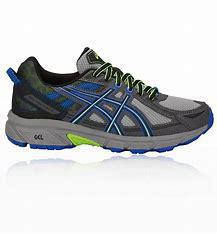
Brand: Asics
Model: Gel Venture 6